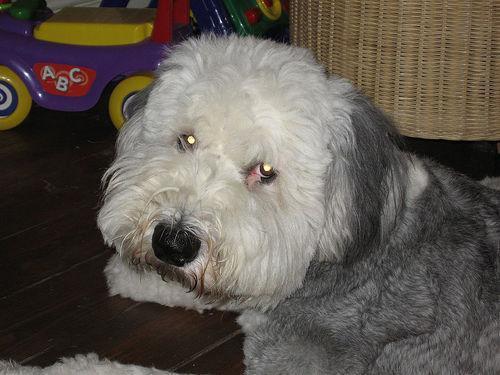
Old_English_sheepdog